Viking Eggeling

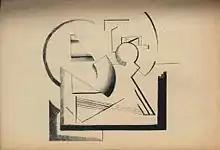
"Basse générale de la peinture. Extension" Lithography (1919)

In Zürich in 1918, he re-connected with Hans Arp and took part in several Dada activities, befriending Marcel Janco, Richard Huelsenbeck, Sophie Taeuber, and the other dadaists connected to the Cabaret Voltaire. In 1919 he also joined the group "Das Neue Leben" ("New Life"), that was based in Basel and featured Marcel Janco, Hans Arp, Sophie Taeuber, Augusto Giacometti, and others. The group supported an educational approach to modern art, coupled with socialist ideals and Constructivist aesthetics. In its art manifesto, the group declared its ideal of "rebuild[ing] the human community" in preparation for the end of capitalism. In the same year Eggeling was co-founder of the similar group "Artistes Radicaux" ("Radical Artists"), a more political section of the Neue Leben group. During this time, in 1918, Tristan Tzara introduced him to Hans Richter, with whom he would work intimately for a couple of years, and in 1919 the two of them left Switzerland for Germany. Richter later wrote that "The contrast between us, which was that between method and spontaneity, only served to strengthen our mutual attraction...for three years we marched side by side, although we fought on separate fronts."